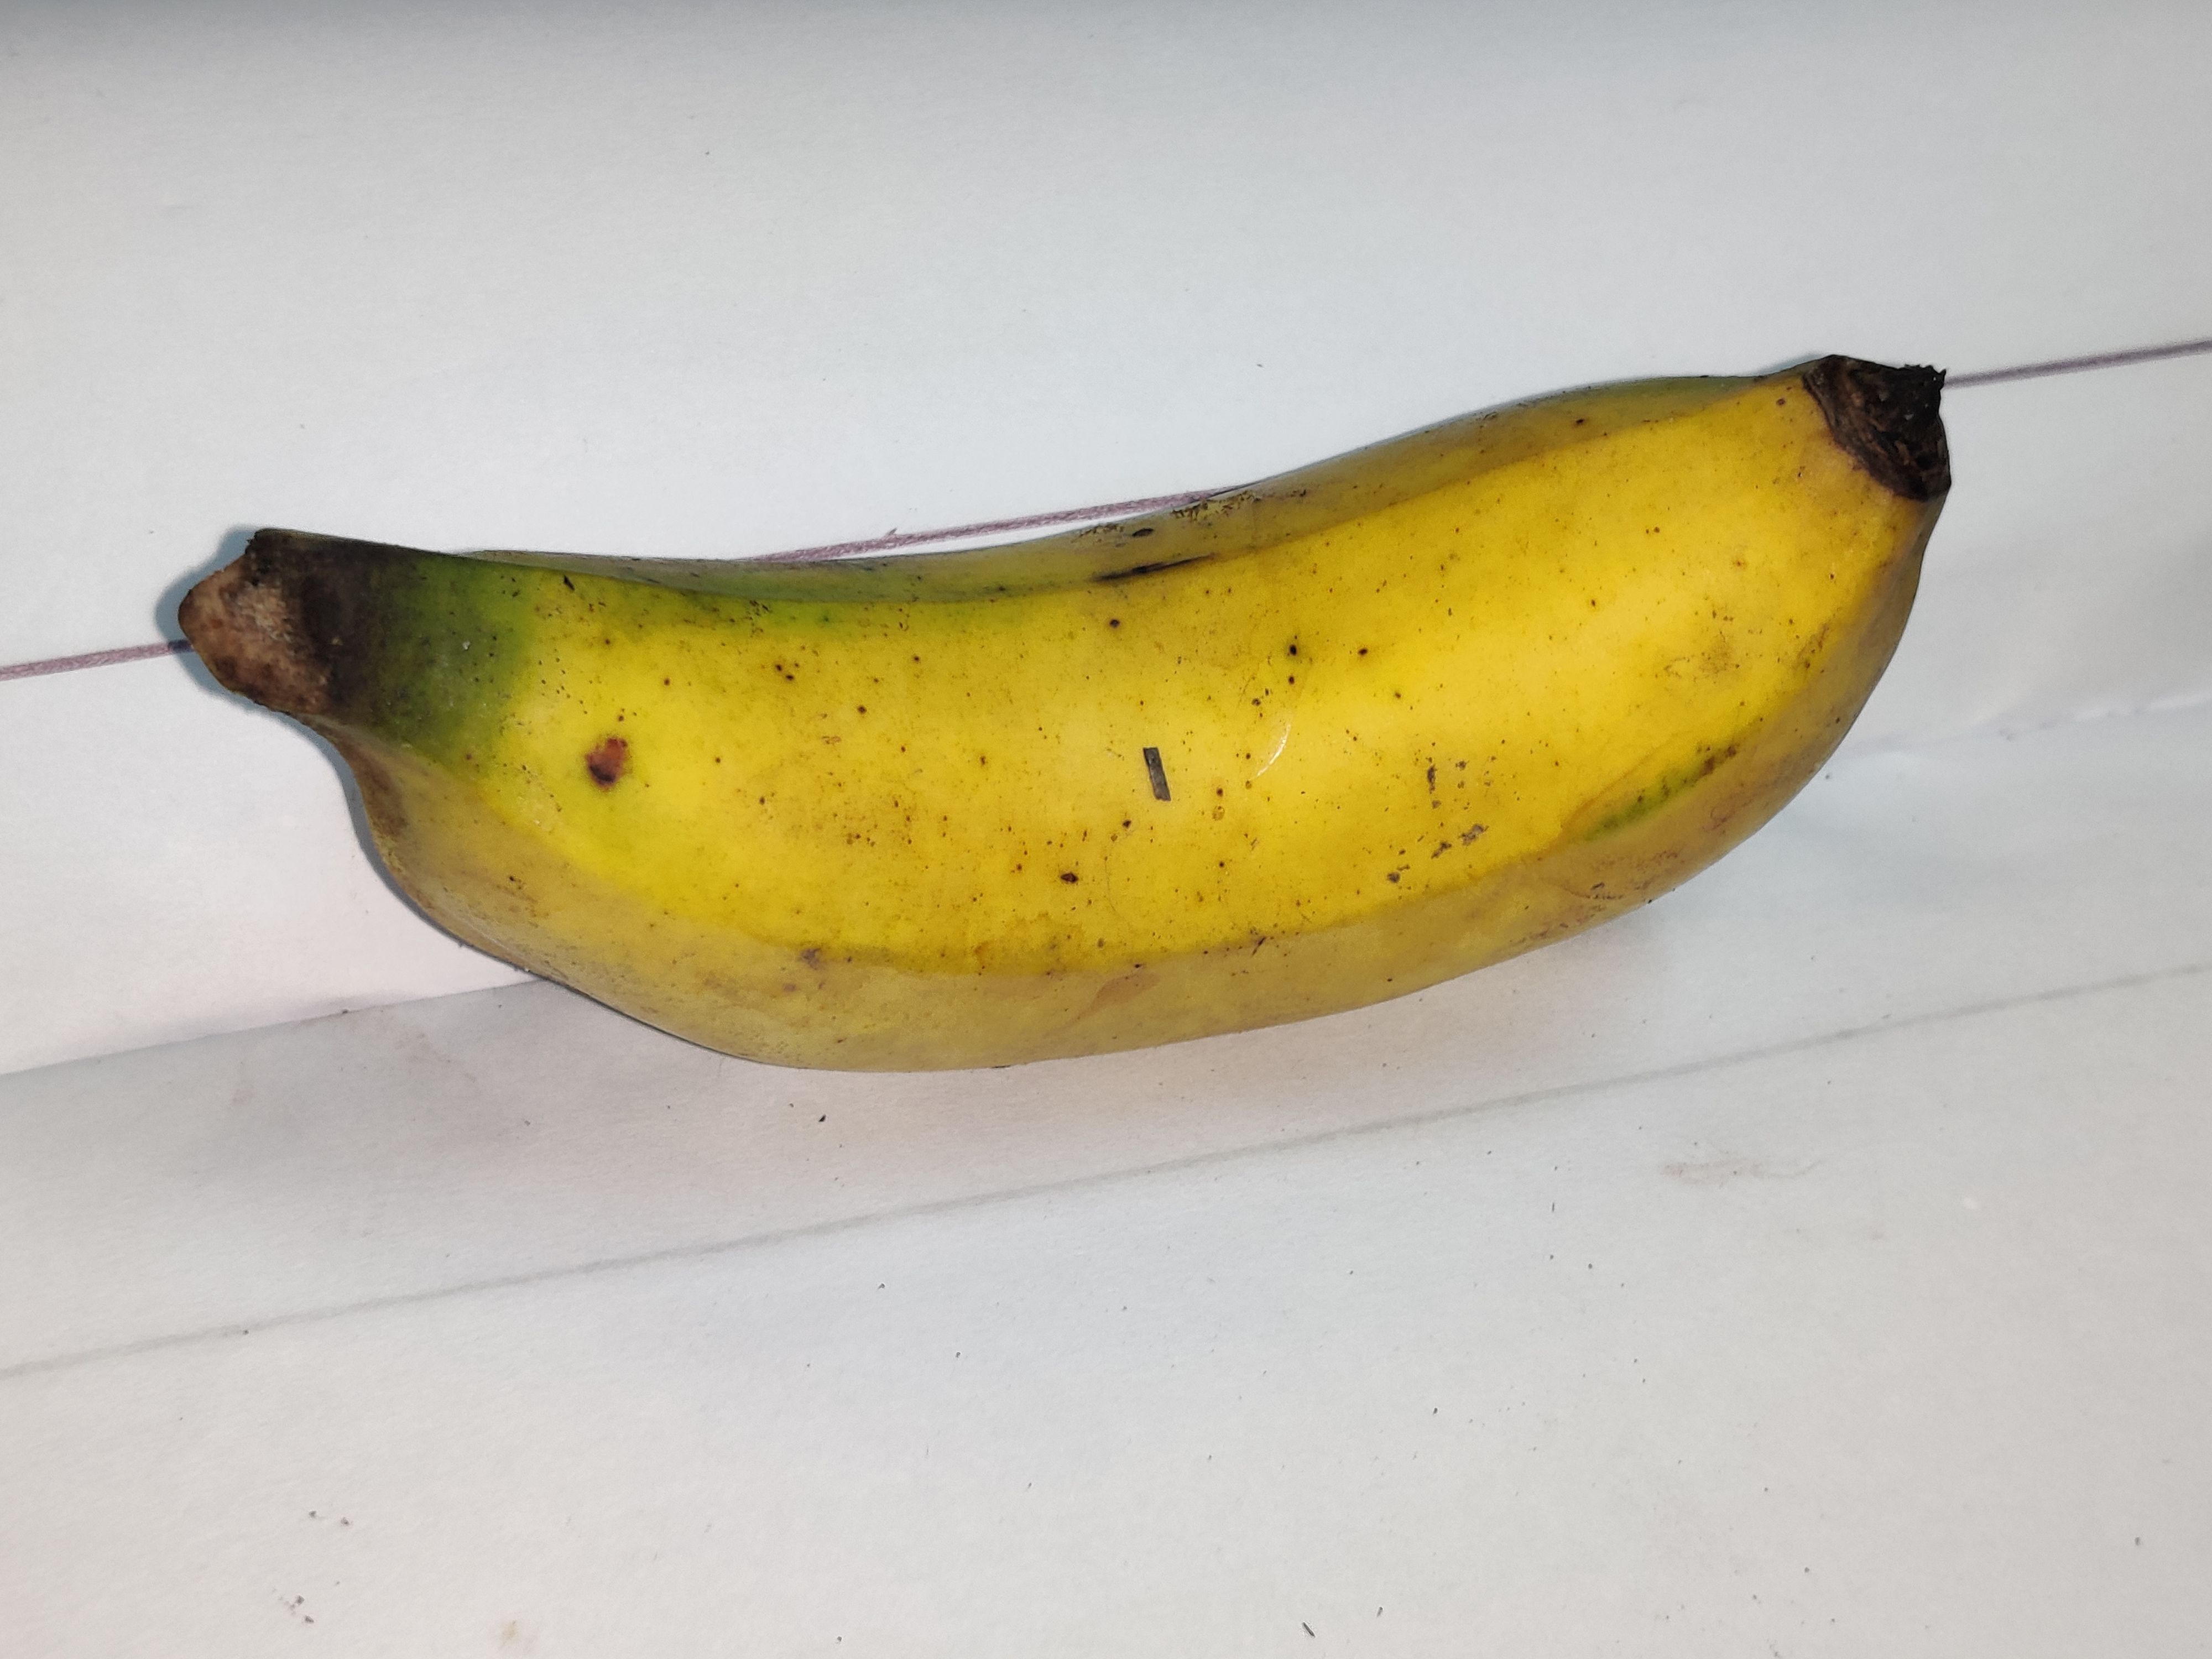
Fruit: banana
Grade: 1st-grade